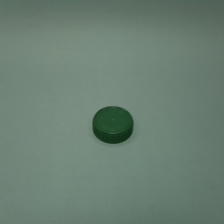
Color: green
Cap type: standard cap